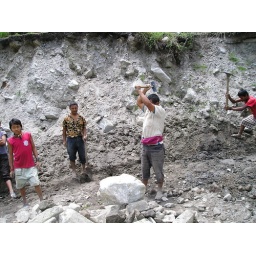
building a road by hand with occasional help from dynamite